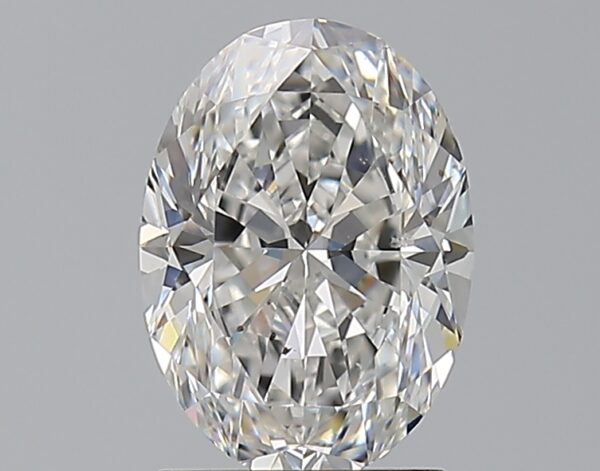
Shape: oval
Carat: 2.01
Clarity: SI1
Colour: F
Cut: VG
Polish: EX
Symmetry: EX
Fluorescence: ST
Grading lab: GIA
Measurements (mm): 9.51 x 6.91 x 4.47